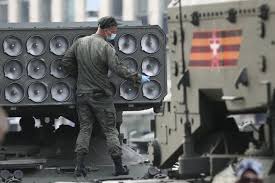
Label: TOS-1